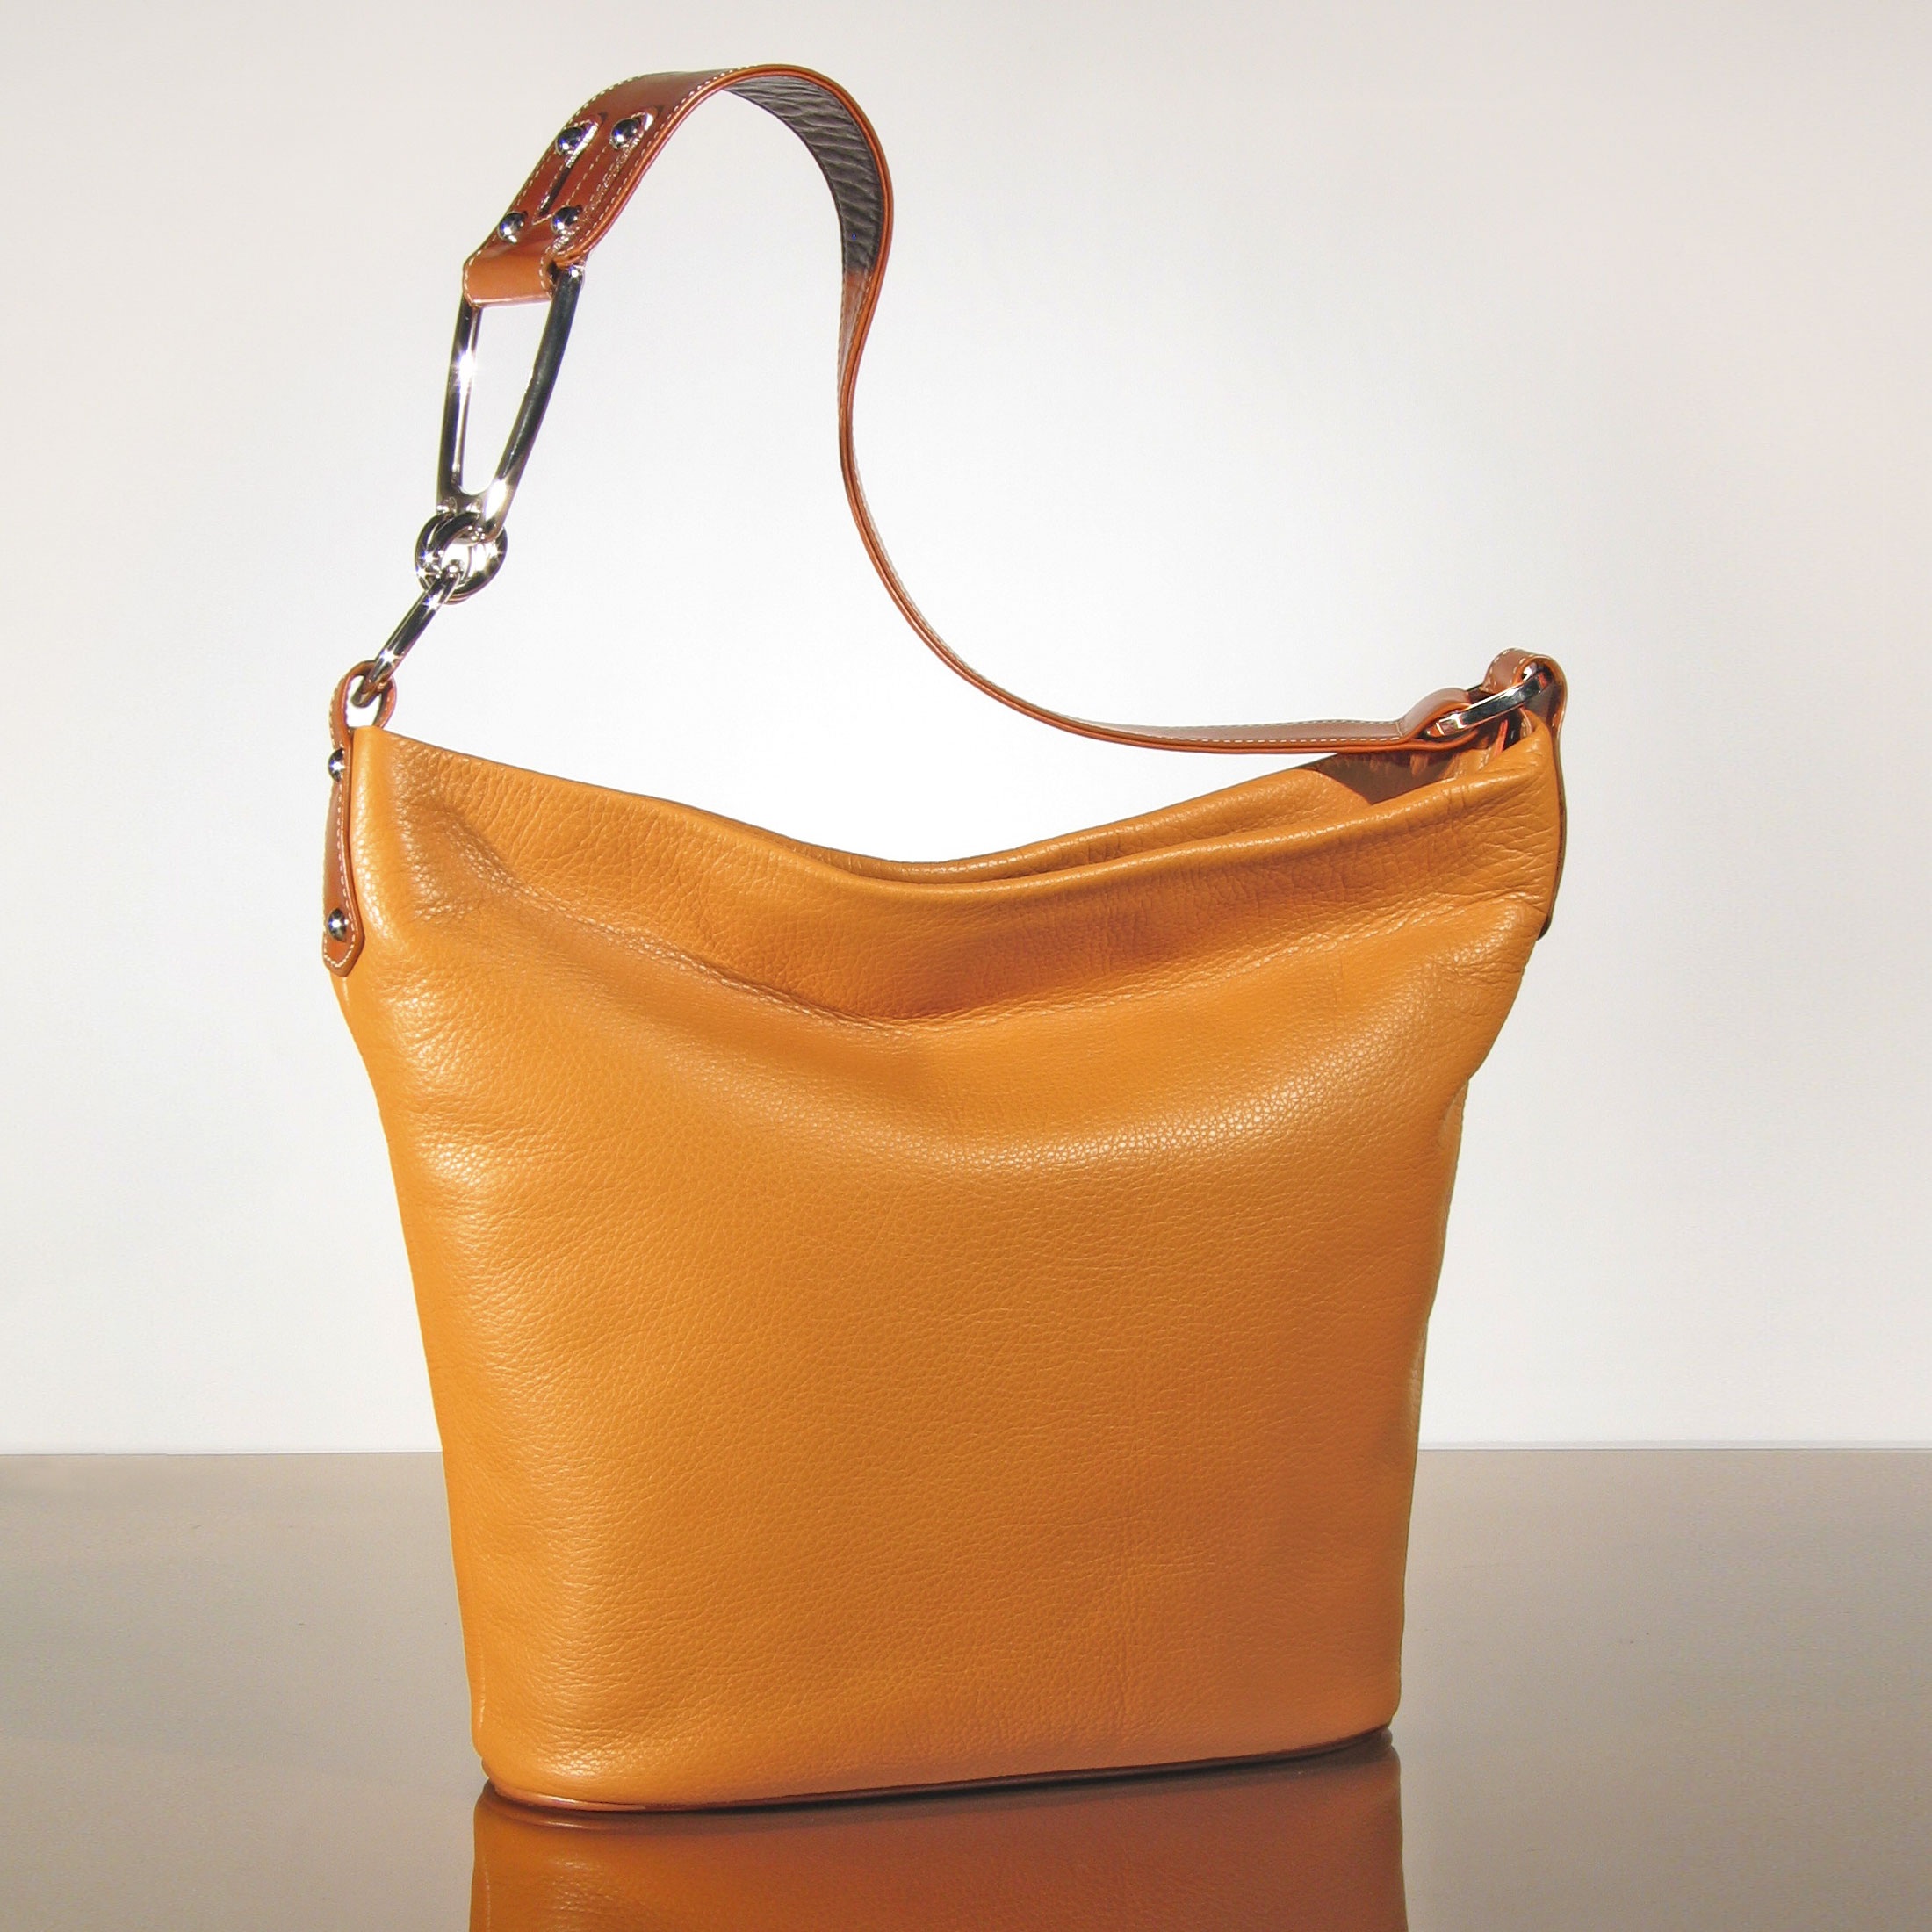
leather, orange, bag, fashion, yellow, handbag, textile, women, bags, fashion accessory, shoulder bag, hobo bag